Ann Flagg

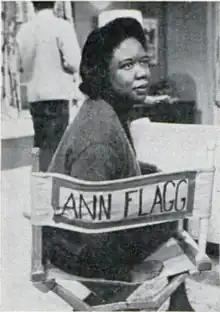
Ann Flagg on the set of "Great Gettin up Mornin"

Ann Kathryn Flagg (April 29, 1924 – ) was an American playwright, stage actress and drama teacher, whose works deal with the 19th and 20th century African-American experience. She is best known for her play "Great Gettin up Mornin", aired by CBS television in 1964.